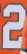
Number: 2